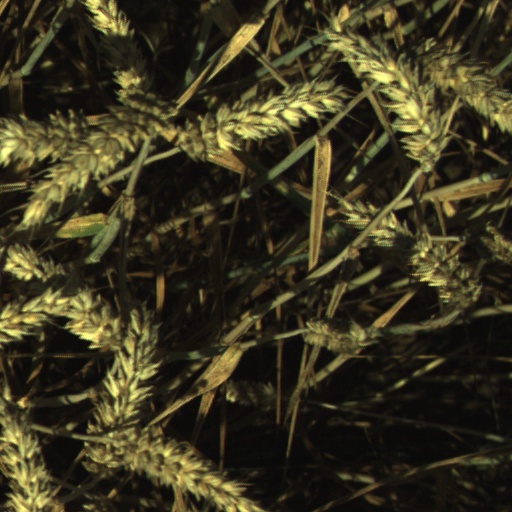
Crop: wheat